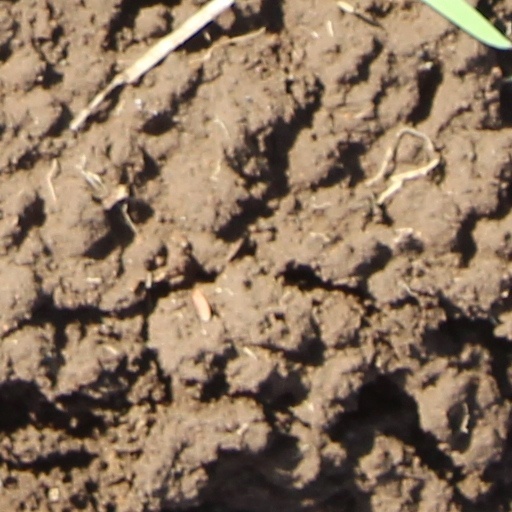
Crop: wheat